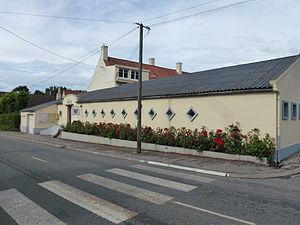
Campagne-lès-Guines est une commune française située dans le département du Pas-de-Calais en région Hauts-de-France.